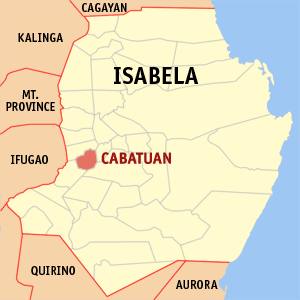
Cabatuan est une municipalité de la province d’Isabela, aux Philippines.